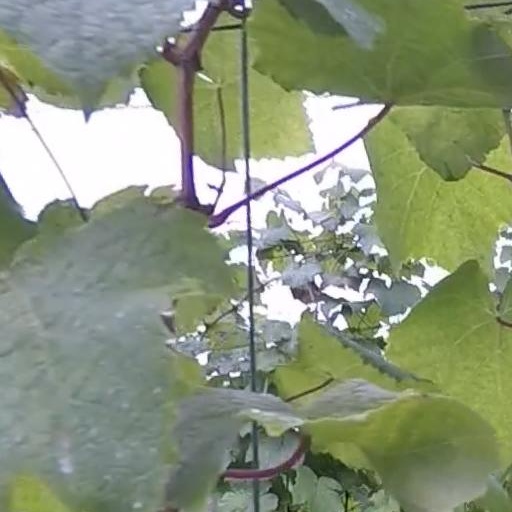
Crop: grape